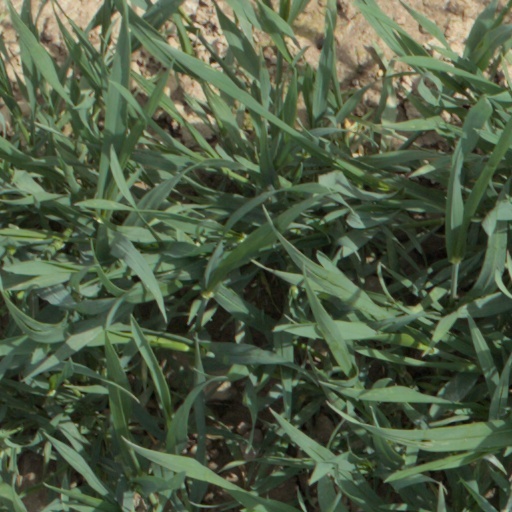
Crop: wheat